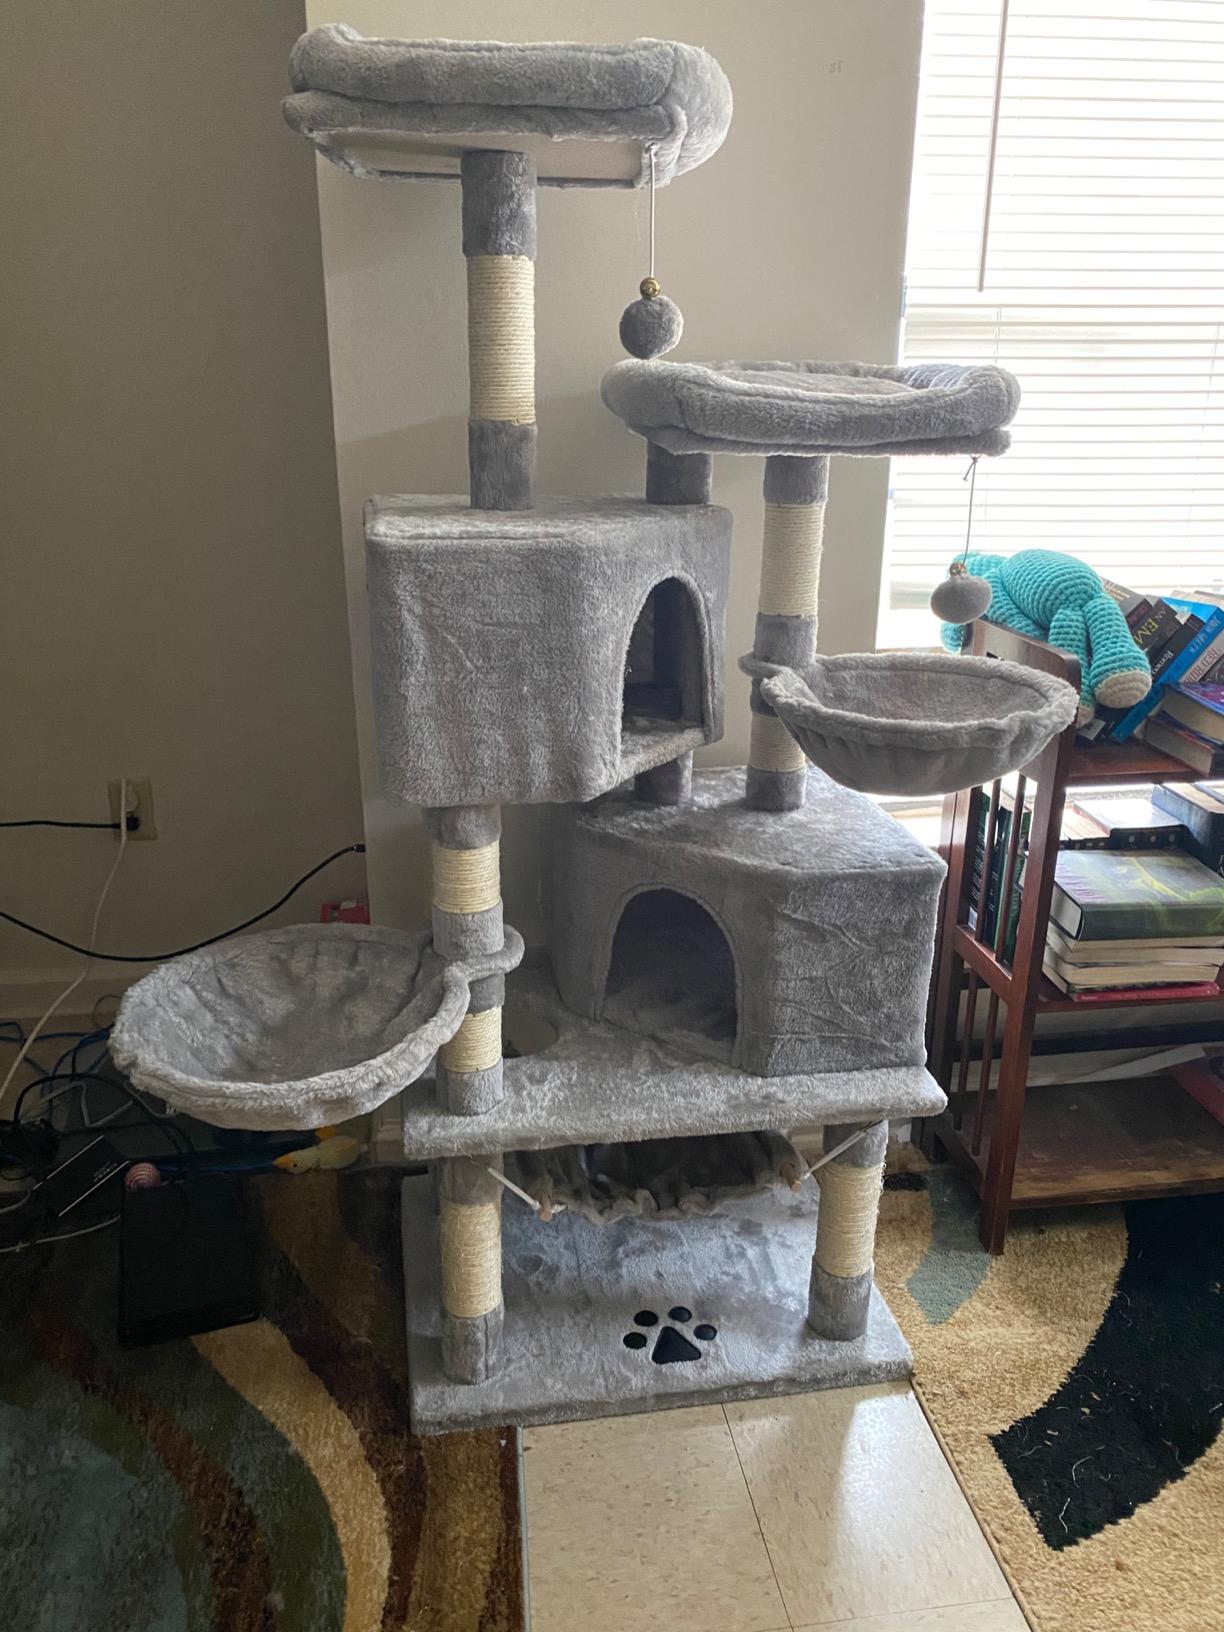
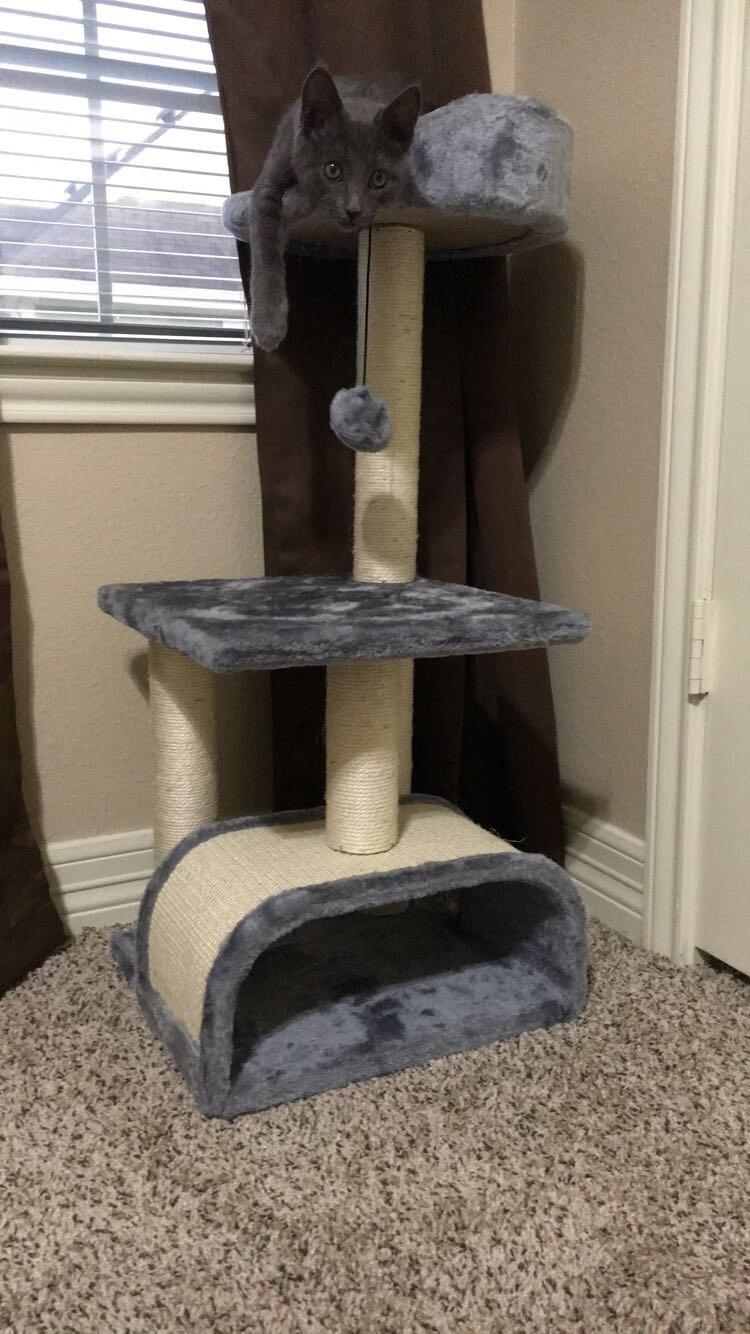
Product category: items_cat tree
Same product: no